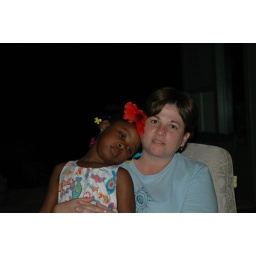
Sofi picked a flower on the way home from the beach and put it in Stac's hair.